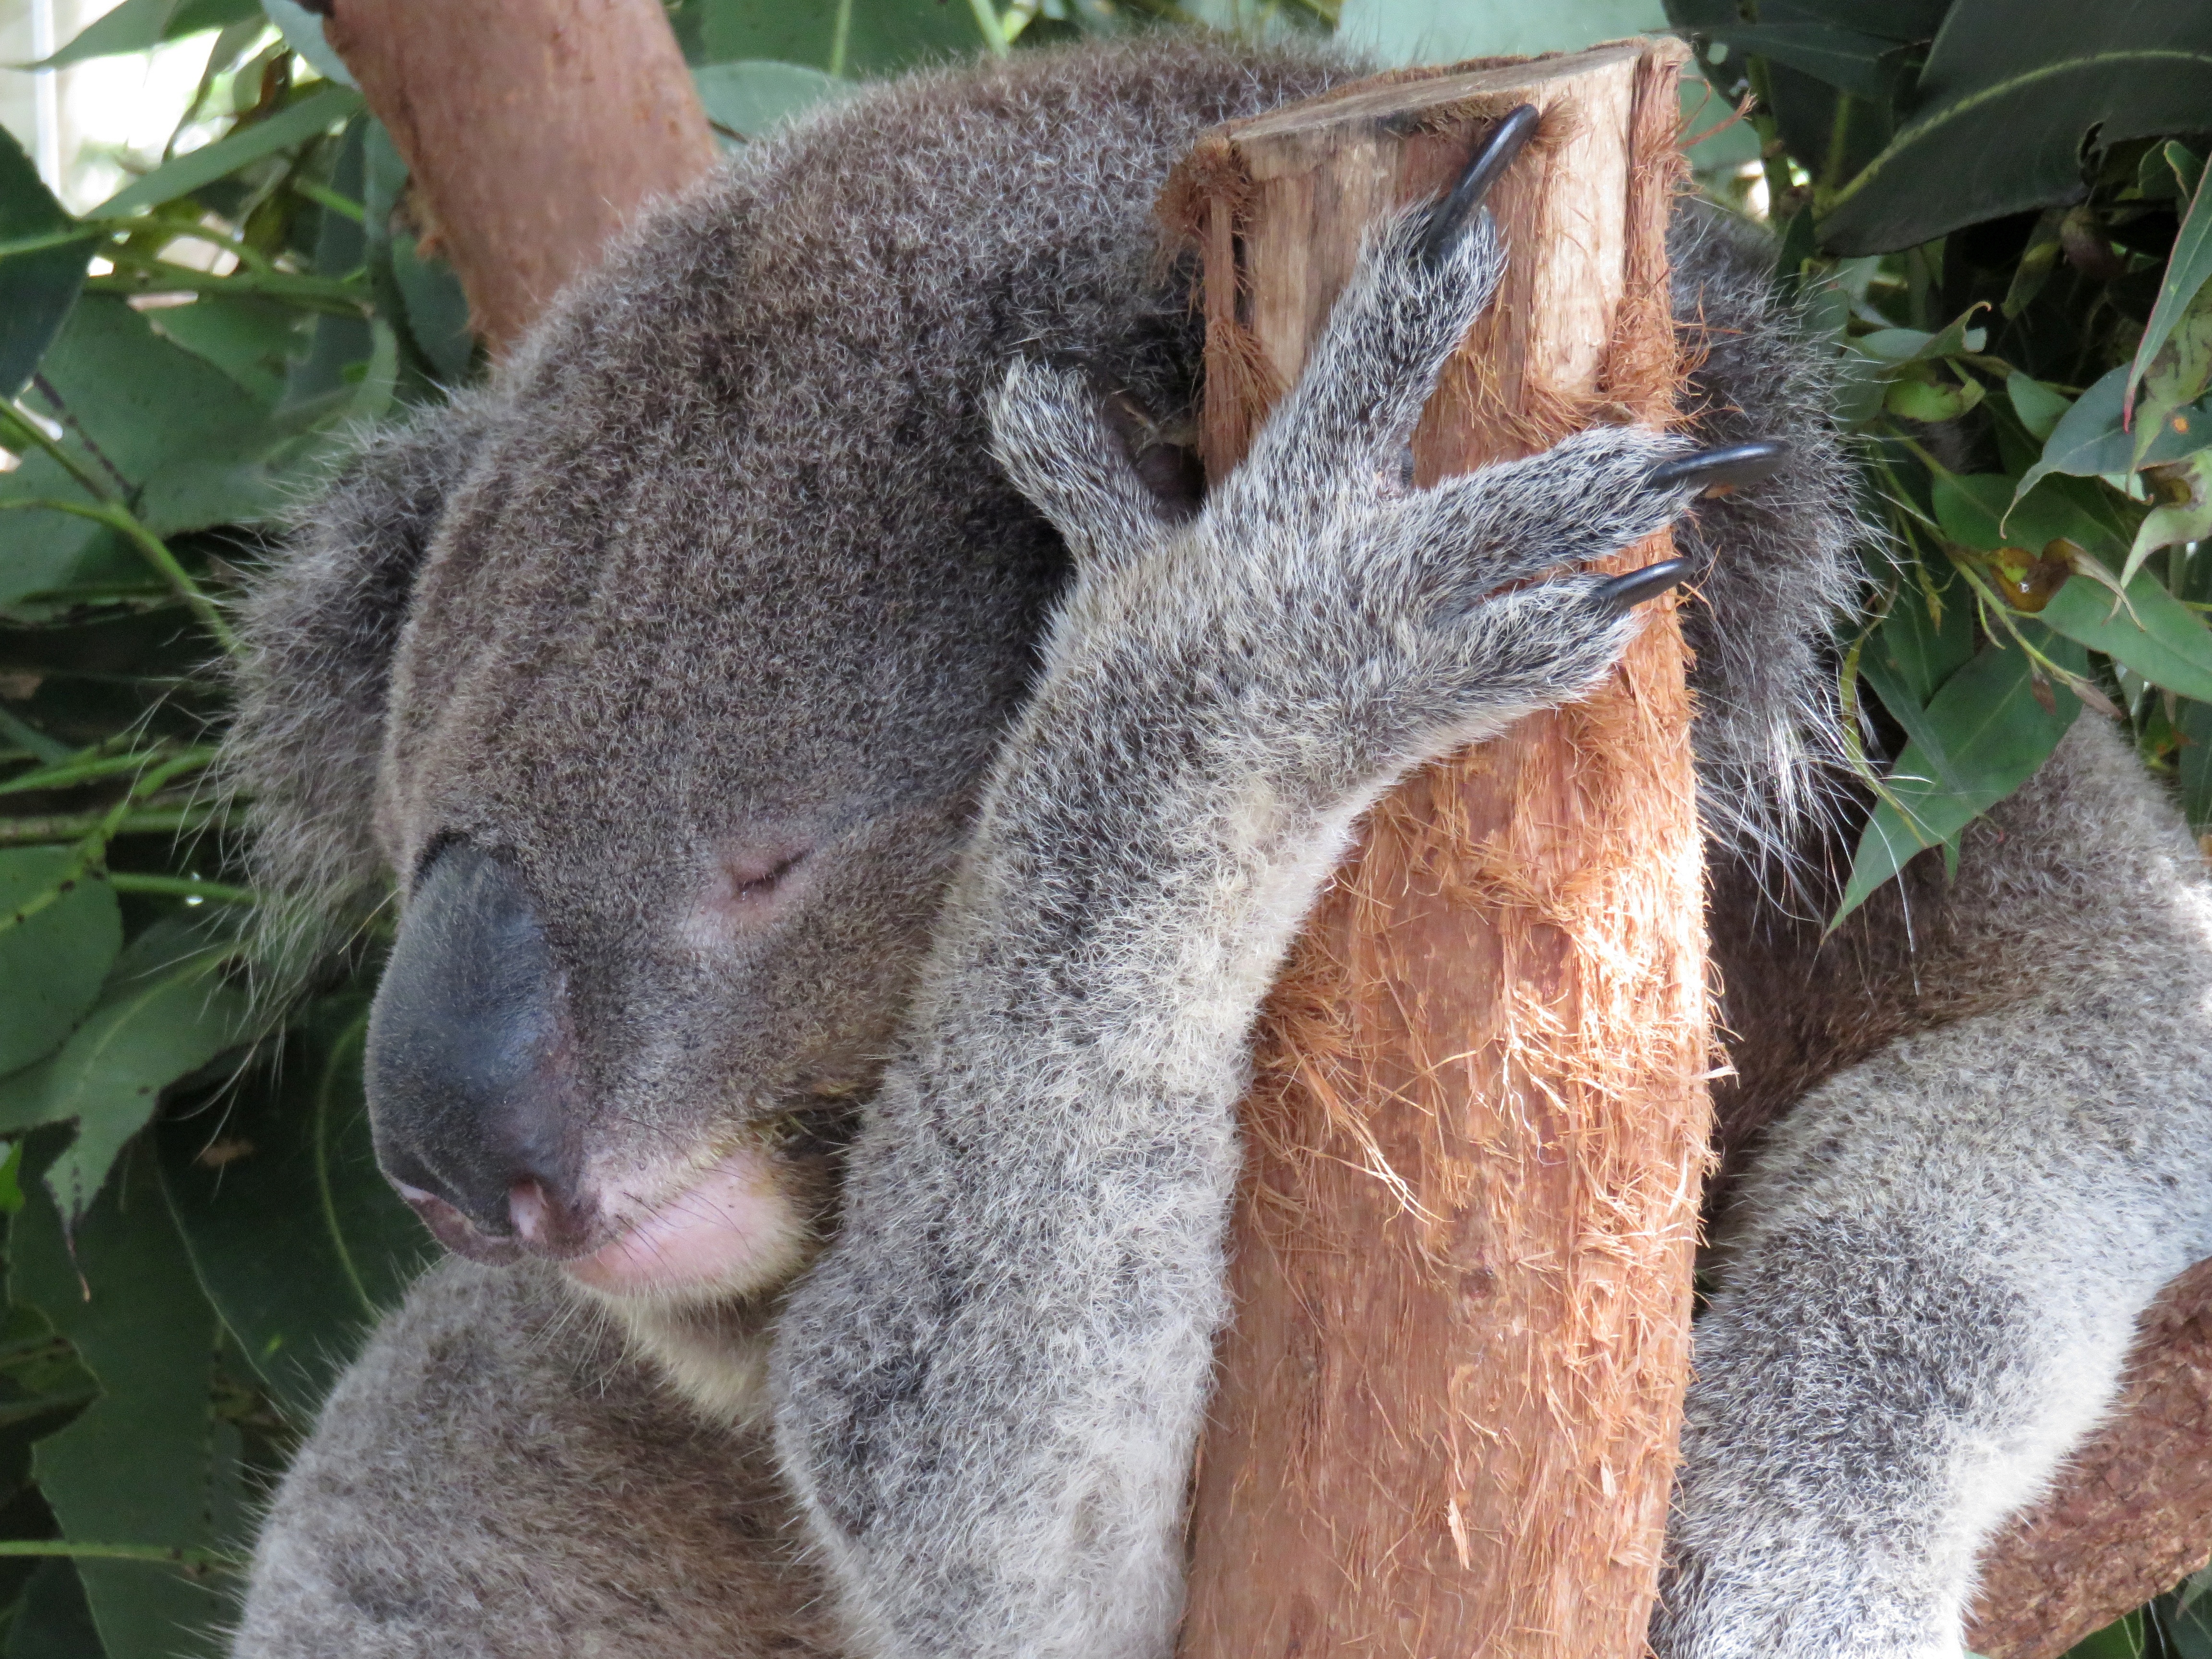
tree, nature, animal, cute, wildlife, wild, fur, portrait, relax, sleeping, natural, mammal, gray, fauna, kangaroo, wallaby, australia, native, eucalyptus, whiskers, grey, sleep, claws, furry, ears, vertebrate, koala, marsupial, aussie, macropodidae